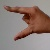
The image shows a hand gesture representing the letter 'Z' in Indian Sign Language.